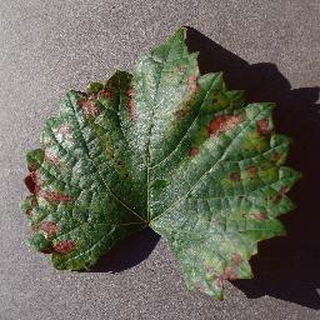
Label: grape_esca_black_measles